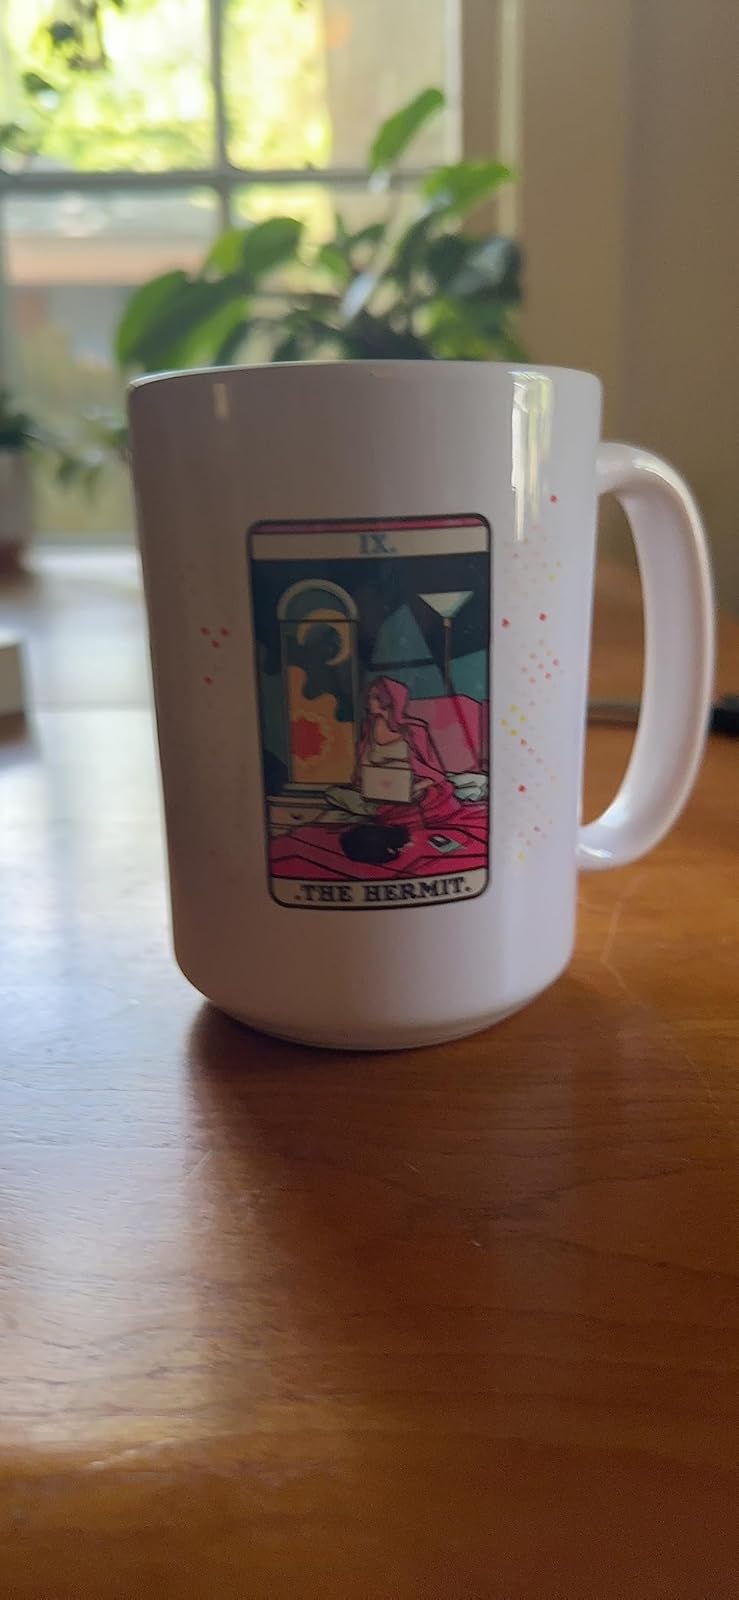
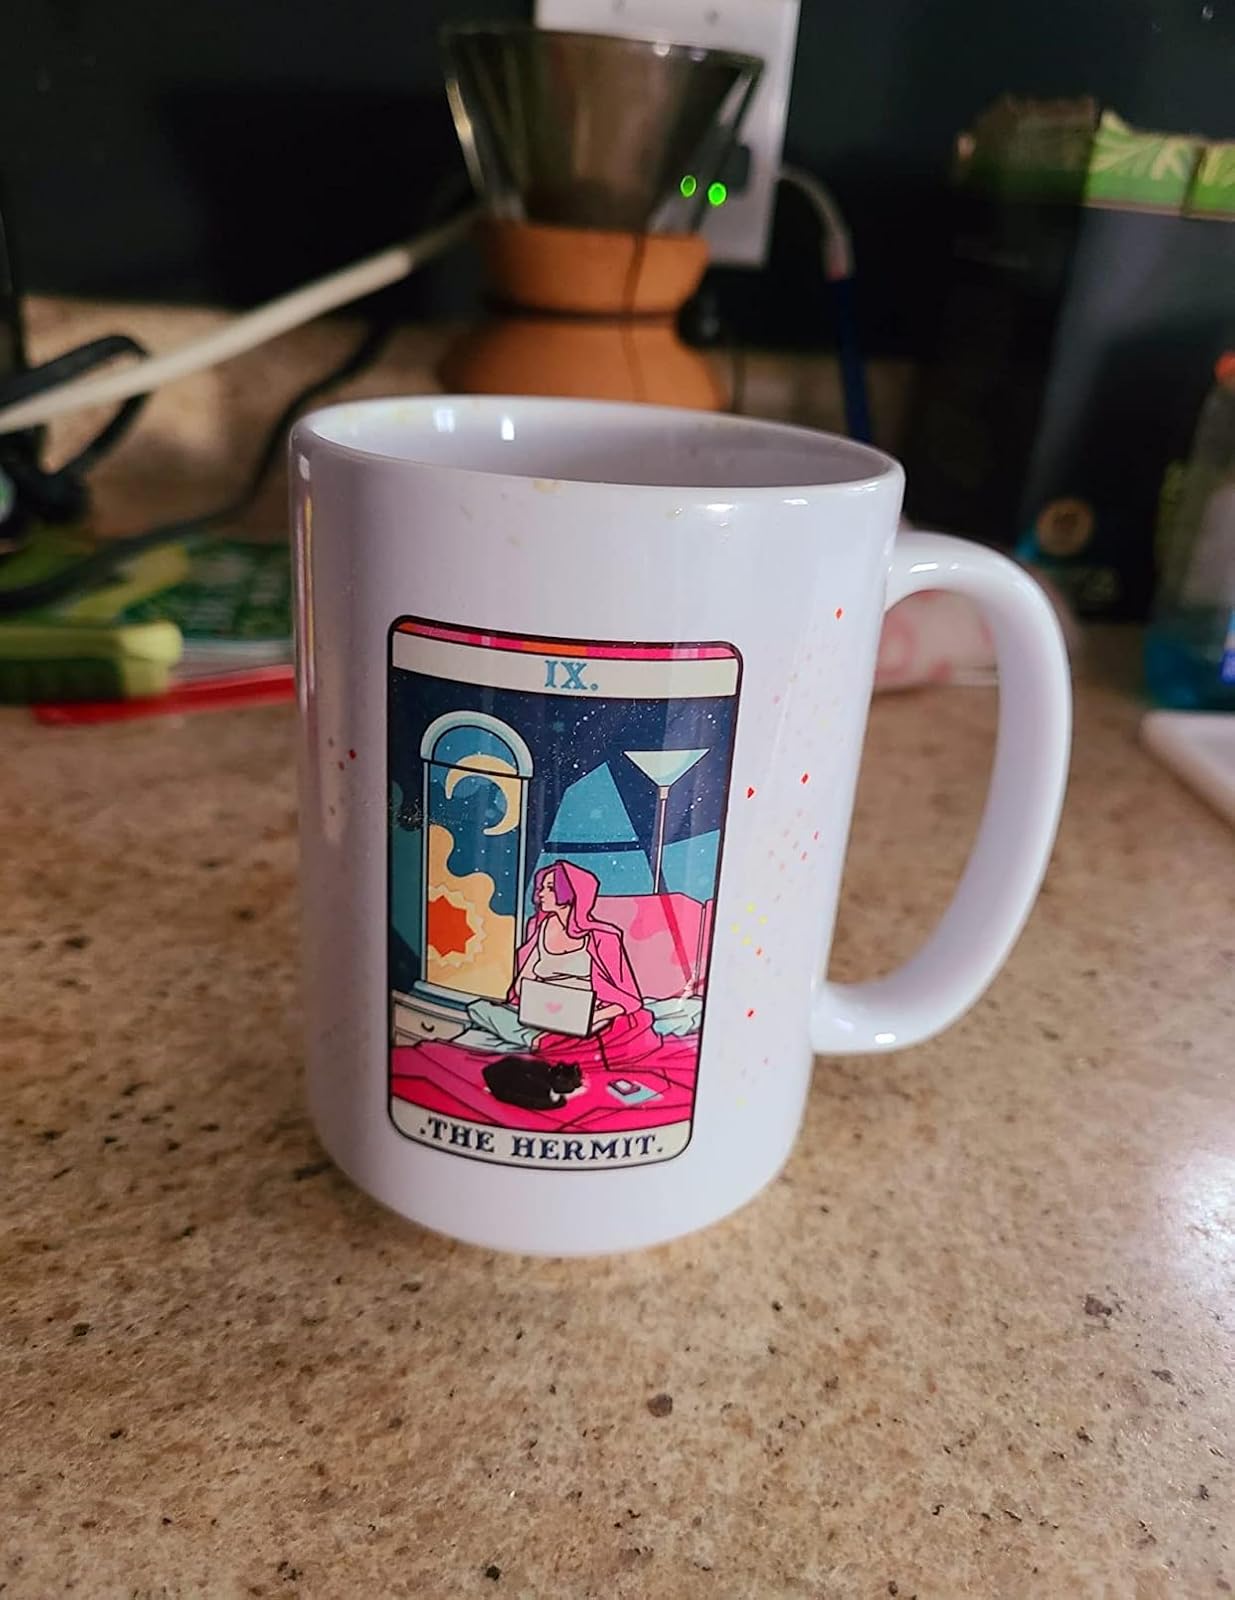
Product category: items_mug
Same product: yes